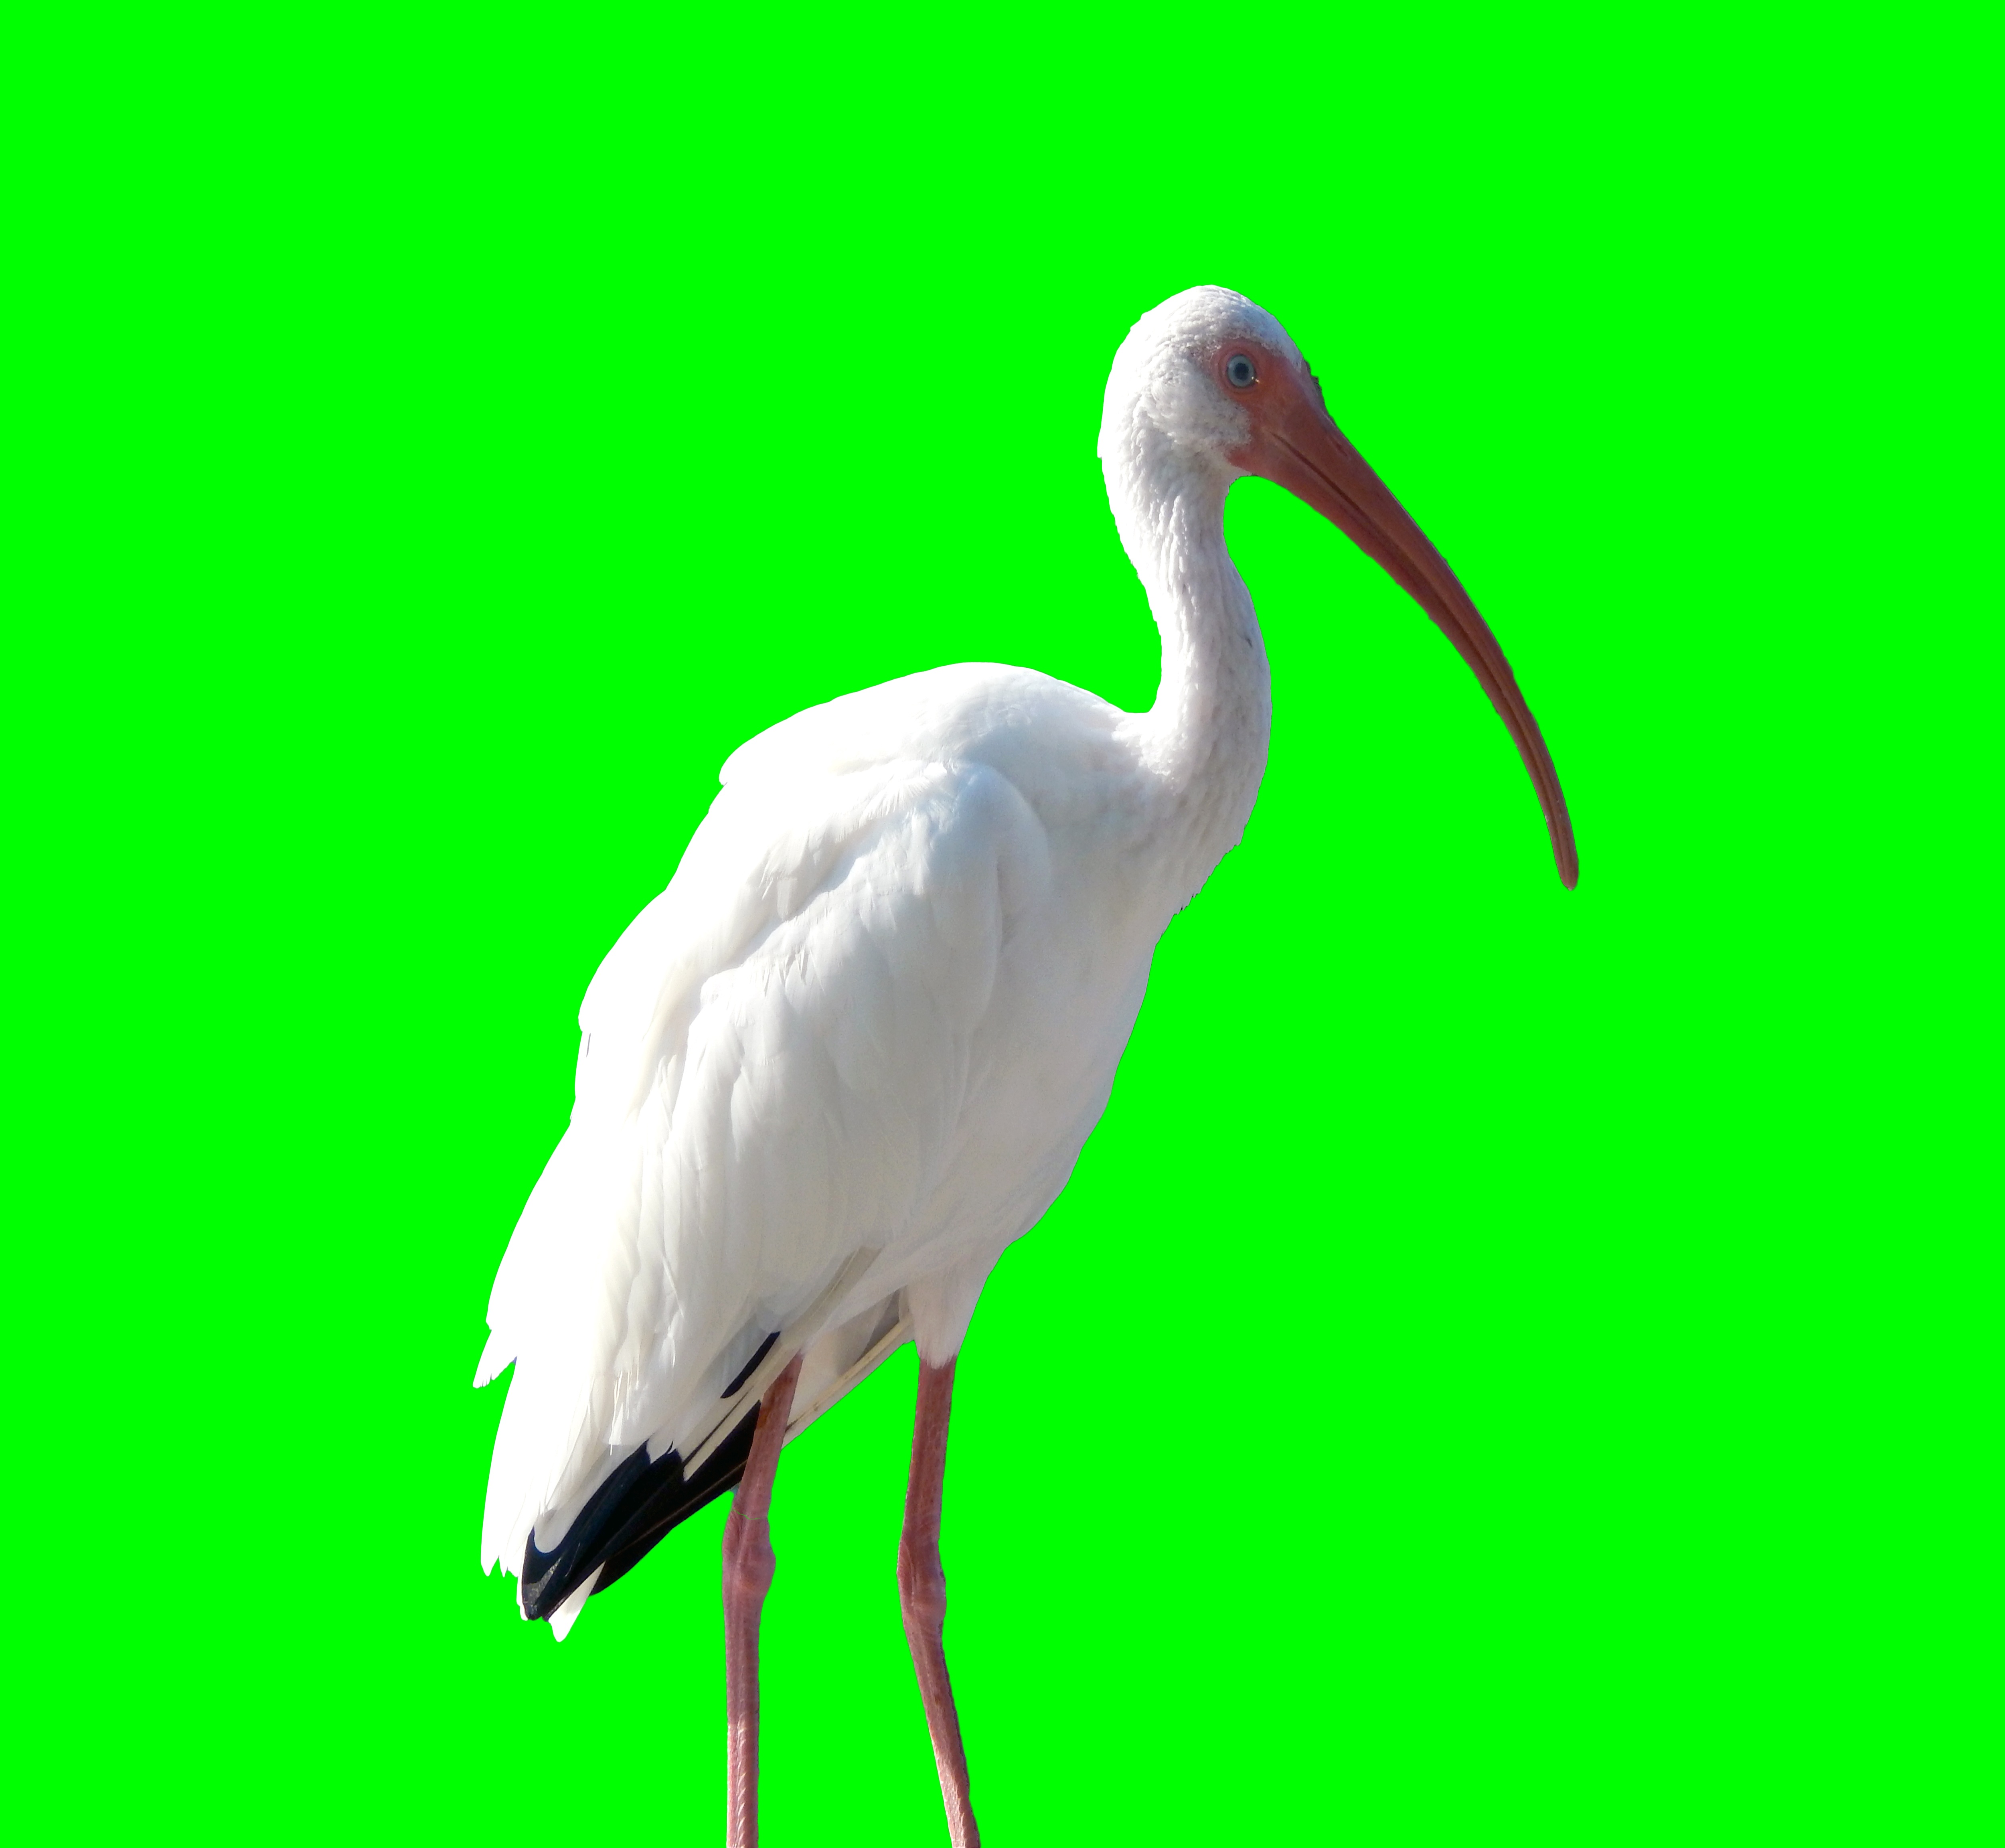
nature, bird, wing, white, animal, wildlife, wild, green, beak, set, fauna, stork, illustration, feathers, wings, bright, vertebrate, crane, egret, heron, ibis, white stork, great egret, green screen, ciconiiformes